The Love Bug

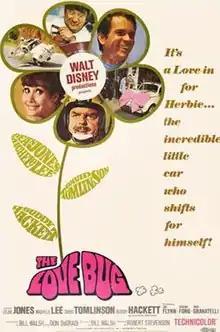
Theatrical release poster

The Love Bug (also known as Herbie the Love Bug) is a 1968 American sports adventure comedy film directed by Robert Stevenson from a screenplay by Bill Walsh and Don DaGradi, based on the story "Car, Boy, Girl" by Gordon Buford. The film is the first installment in the "Herbie" film series.